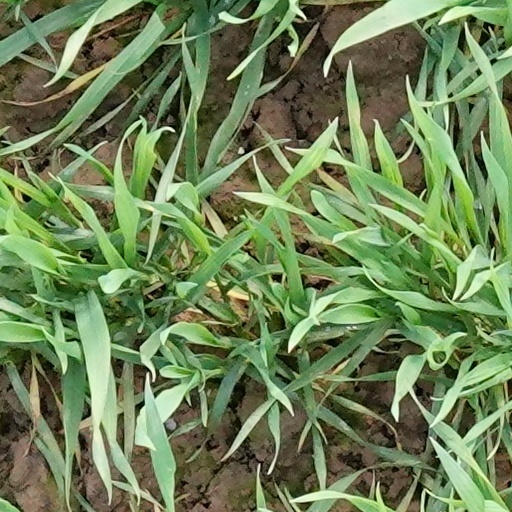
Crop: wheat